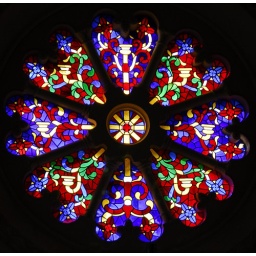
The window which was illuminating the wall in the next picture.